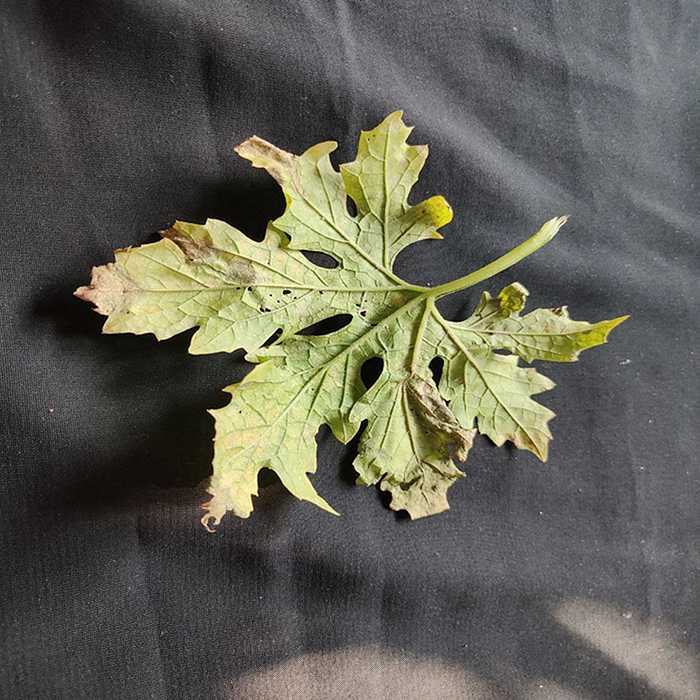
Plant: Bitter Gourd
Label: Mosaic virus